Put Down Your Whip

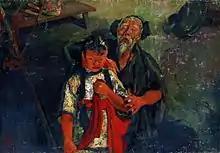
Situ Qiao's 1940 oil painting portraying Wang Ying's performance of the play.

In October 1939, Wang Ying performed "Put Down Your Whip" in Singapore. Artist Xu Beihong, who was a friend of the actress, painted a life-size portrait of her performing the play. In April 2007 the painting was sold in auction for US$9.2 million, setting a record for the highest auction price ever paid for a Chinese painting.